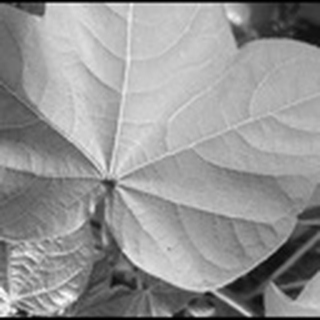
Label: healthy_cotton